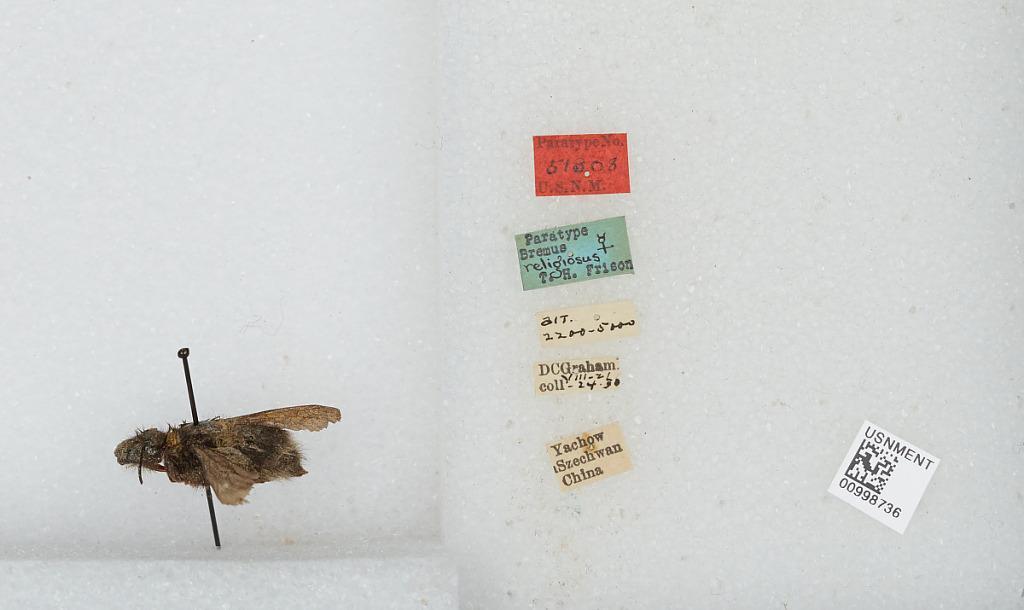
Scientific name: Bombus (Megabombus) religiosus (Frison)
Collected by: D. Graham
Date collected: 1930-8-21
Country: China
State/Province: Sichuan
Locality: Yachow